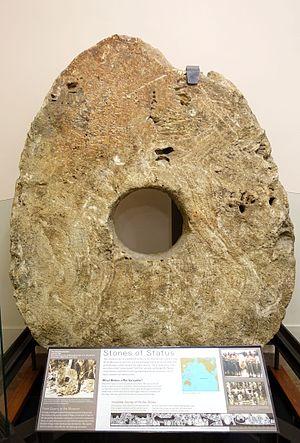
La monnaie de pierre, en yap rai, est une monnaie propre aux îles Yap dans les États fédérés de Micronésie prenant la forme d'une pierre ronde et plate, taillée dans de la calcite, de 4 à 350 cm de diamètre, avec généralement un trou en son centre. Extraite dans des carrières aux Palaos, elle est transportée en bateau ou sur radeau sur plusieurs centaines de kilomètres jusqu'aux îles Yap. Anagumang, personnage légendaire est, dans les récits yapais, à l'origine de la monnaie de pierre et de sa forme rappelant la pleine lune.